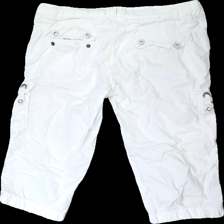
View: back
Type: Shorts
Category: Ladies
Brand: Esprit
Colors: White
Material: 100% cotton
Cut: Regular
Size: 38
Season: Summer
Stains: Major
Damage: fläckar
Damage location: top center
Damage 2 location: top left
Price range: <50
Recommended usage: Export
Description: vita shorts med fläckar